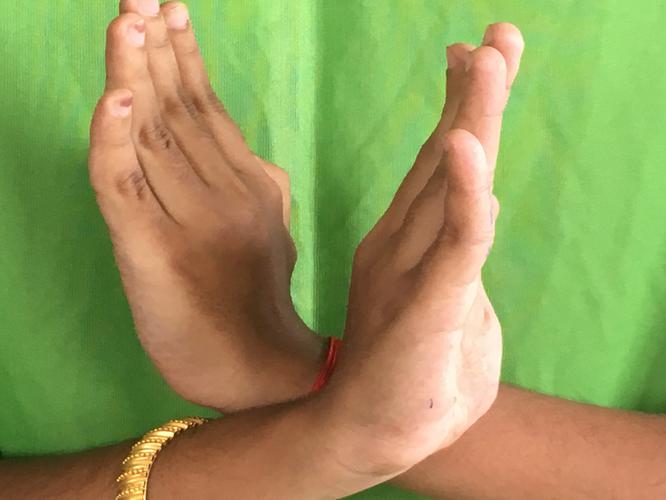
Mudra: Swastikam
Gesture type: double_hand